Answer in natural language. Considering the relative positions, where is black basic chair (highlighted by a red box) with respect to black basic chair (highlighted by a blue box)? Choose between the following options: right or left
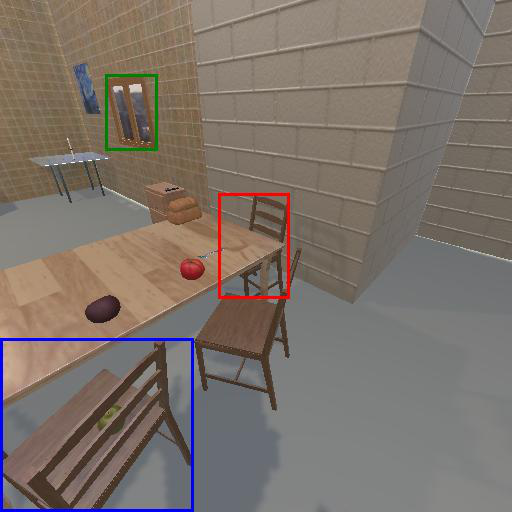
<answer>right</answer>